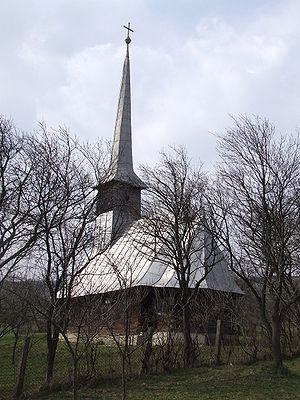
Băbeni est une commune roumaine du județ de Sălaj, dans la région historique de Transylvanie et dans la région de développement du Nord-ouest.